Answer in natural language. Which object is closer to black colour chair (highlighted by a red box), black colour chair (highlighted by a blue box) or black colour chair (highlighted by a green box)? Choose between the following options: black colour chair (highlighted by a blue box) or black colour chair (highlighted by a green box)
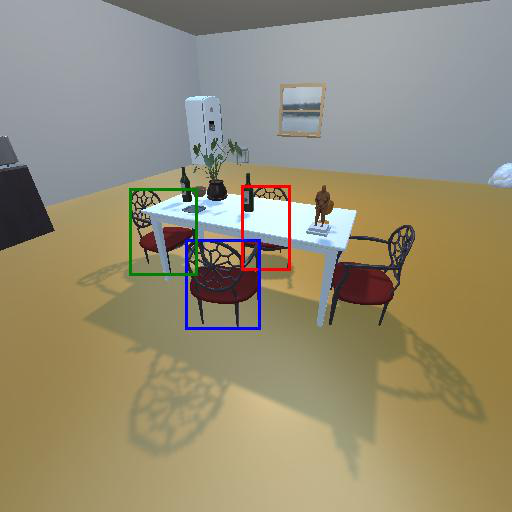
<answer>black colour chair (highlighted by a blue box)</answer>